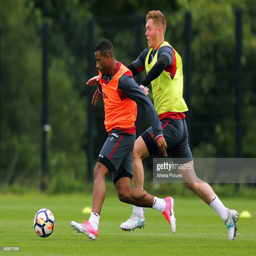
soccer player chased by football player during the swansea city training .